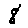
Label: 8